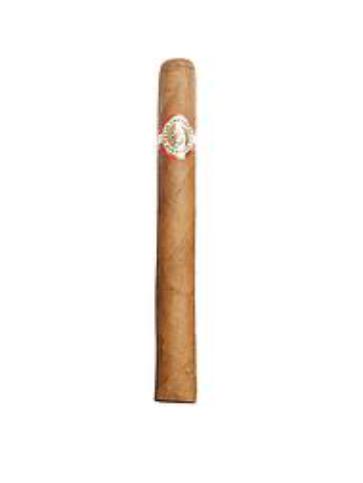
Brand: Las Cabrillas
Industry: Necessities